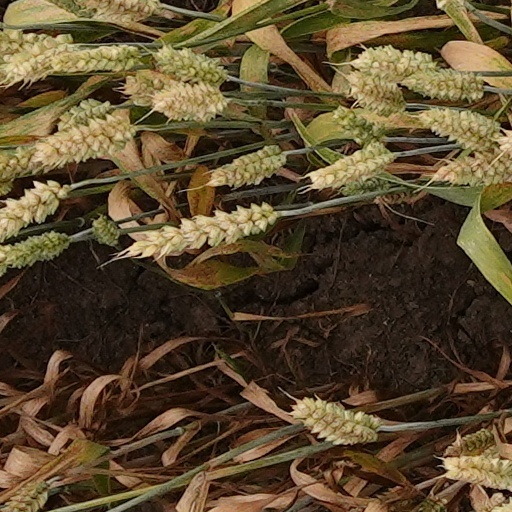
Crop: wheat